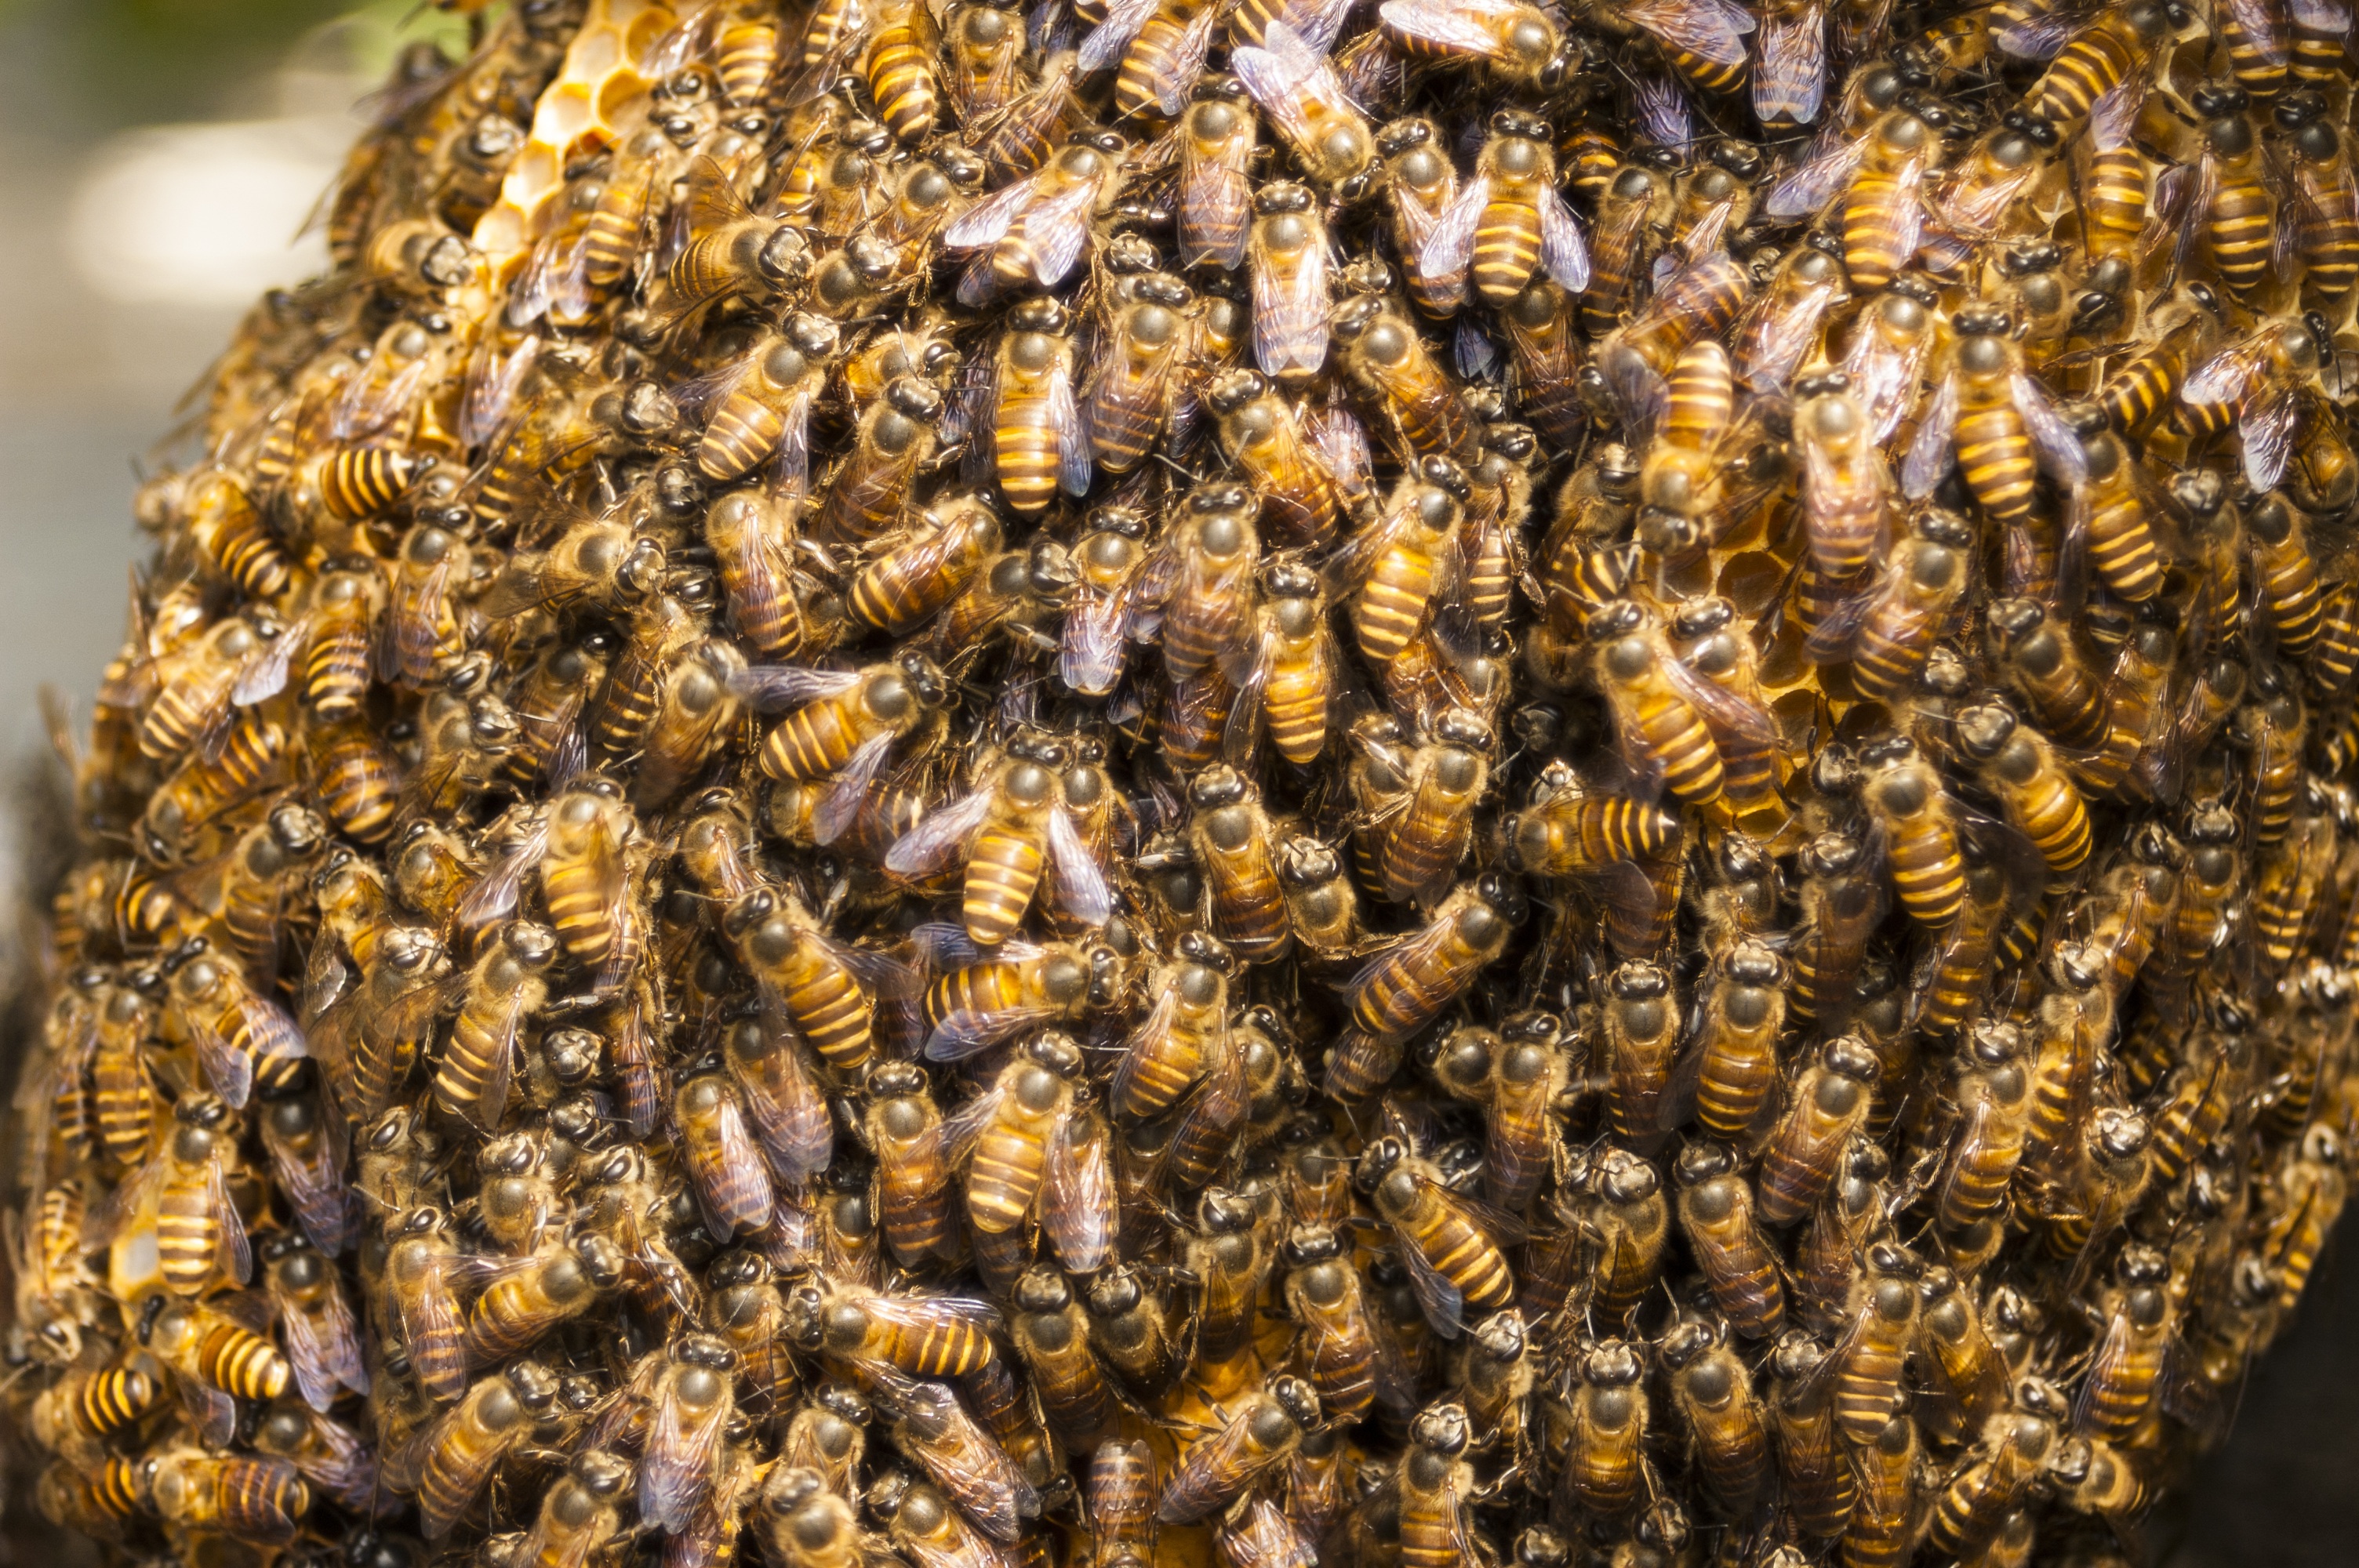
nature, honey, pattern, insect, fauna, invertebrate, hive, design, bee, honeycomb, arthropod, apiary, swarm, honey bee, pollinator, bee hive, membrane winged insect